Statues of Junípero Serra (Ventura, California)

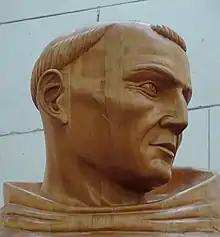
Close-up of head from wooden replica

Ownership of the concrete statue passed from Ventura County to the City of Ventura in 1971. In 1983, Ventura City Councilman Russell Burns, a mechanical engineer, presented a report to the city council describing the deterioration of the statue and concluding that the statue "in the not too distant future will fall apart." The City in 1984 commissioned studies of the statue by an art conservator, an engineering firm, and a concrete expert. The studies reached the conclusion that the statue should be moved inside and that it was too fragile to be copied by molding.